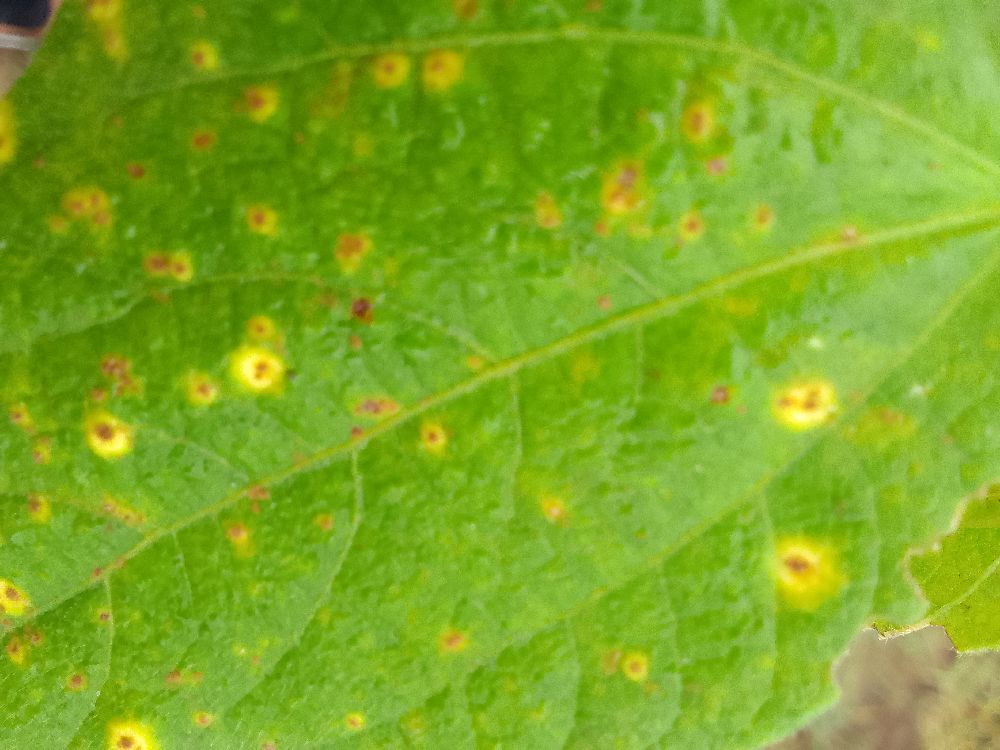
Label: rust